Oglethorpe University

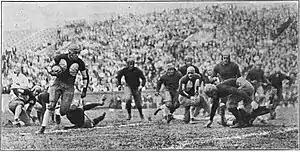
The 1925 football team competing against the 1925 Georgia Tech Golden Tornado at Grant Field

Oglethorpe University teams compete as a member of the Southern Athletic Association (SAA) at the NCAA Division III level and are known as the Stormy Petrels. The Stormy Petrels were a member of the Southern Collegiate Athletic Conference (SCAC) until 2012. Men's sports include baseball, basketball, cross country, golf, lacrosse, soccer, tennis and track & field; women's sports include basketball, cross country, golf, lacrosse, soccer, tennis, track & field, and volleyball.